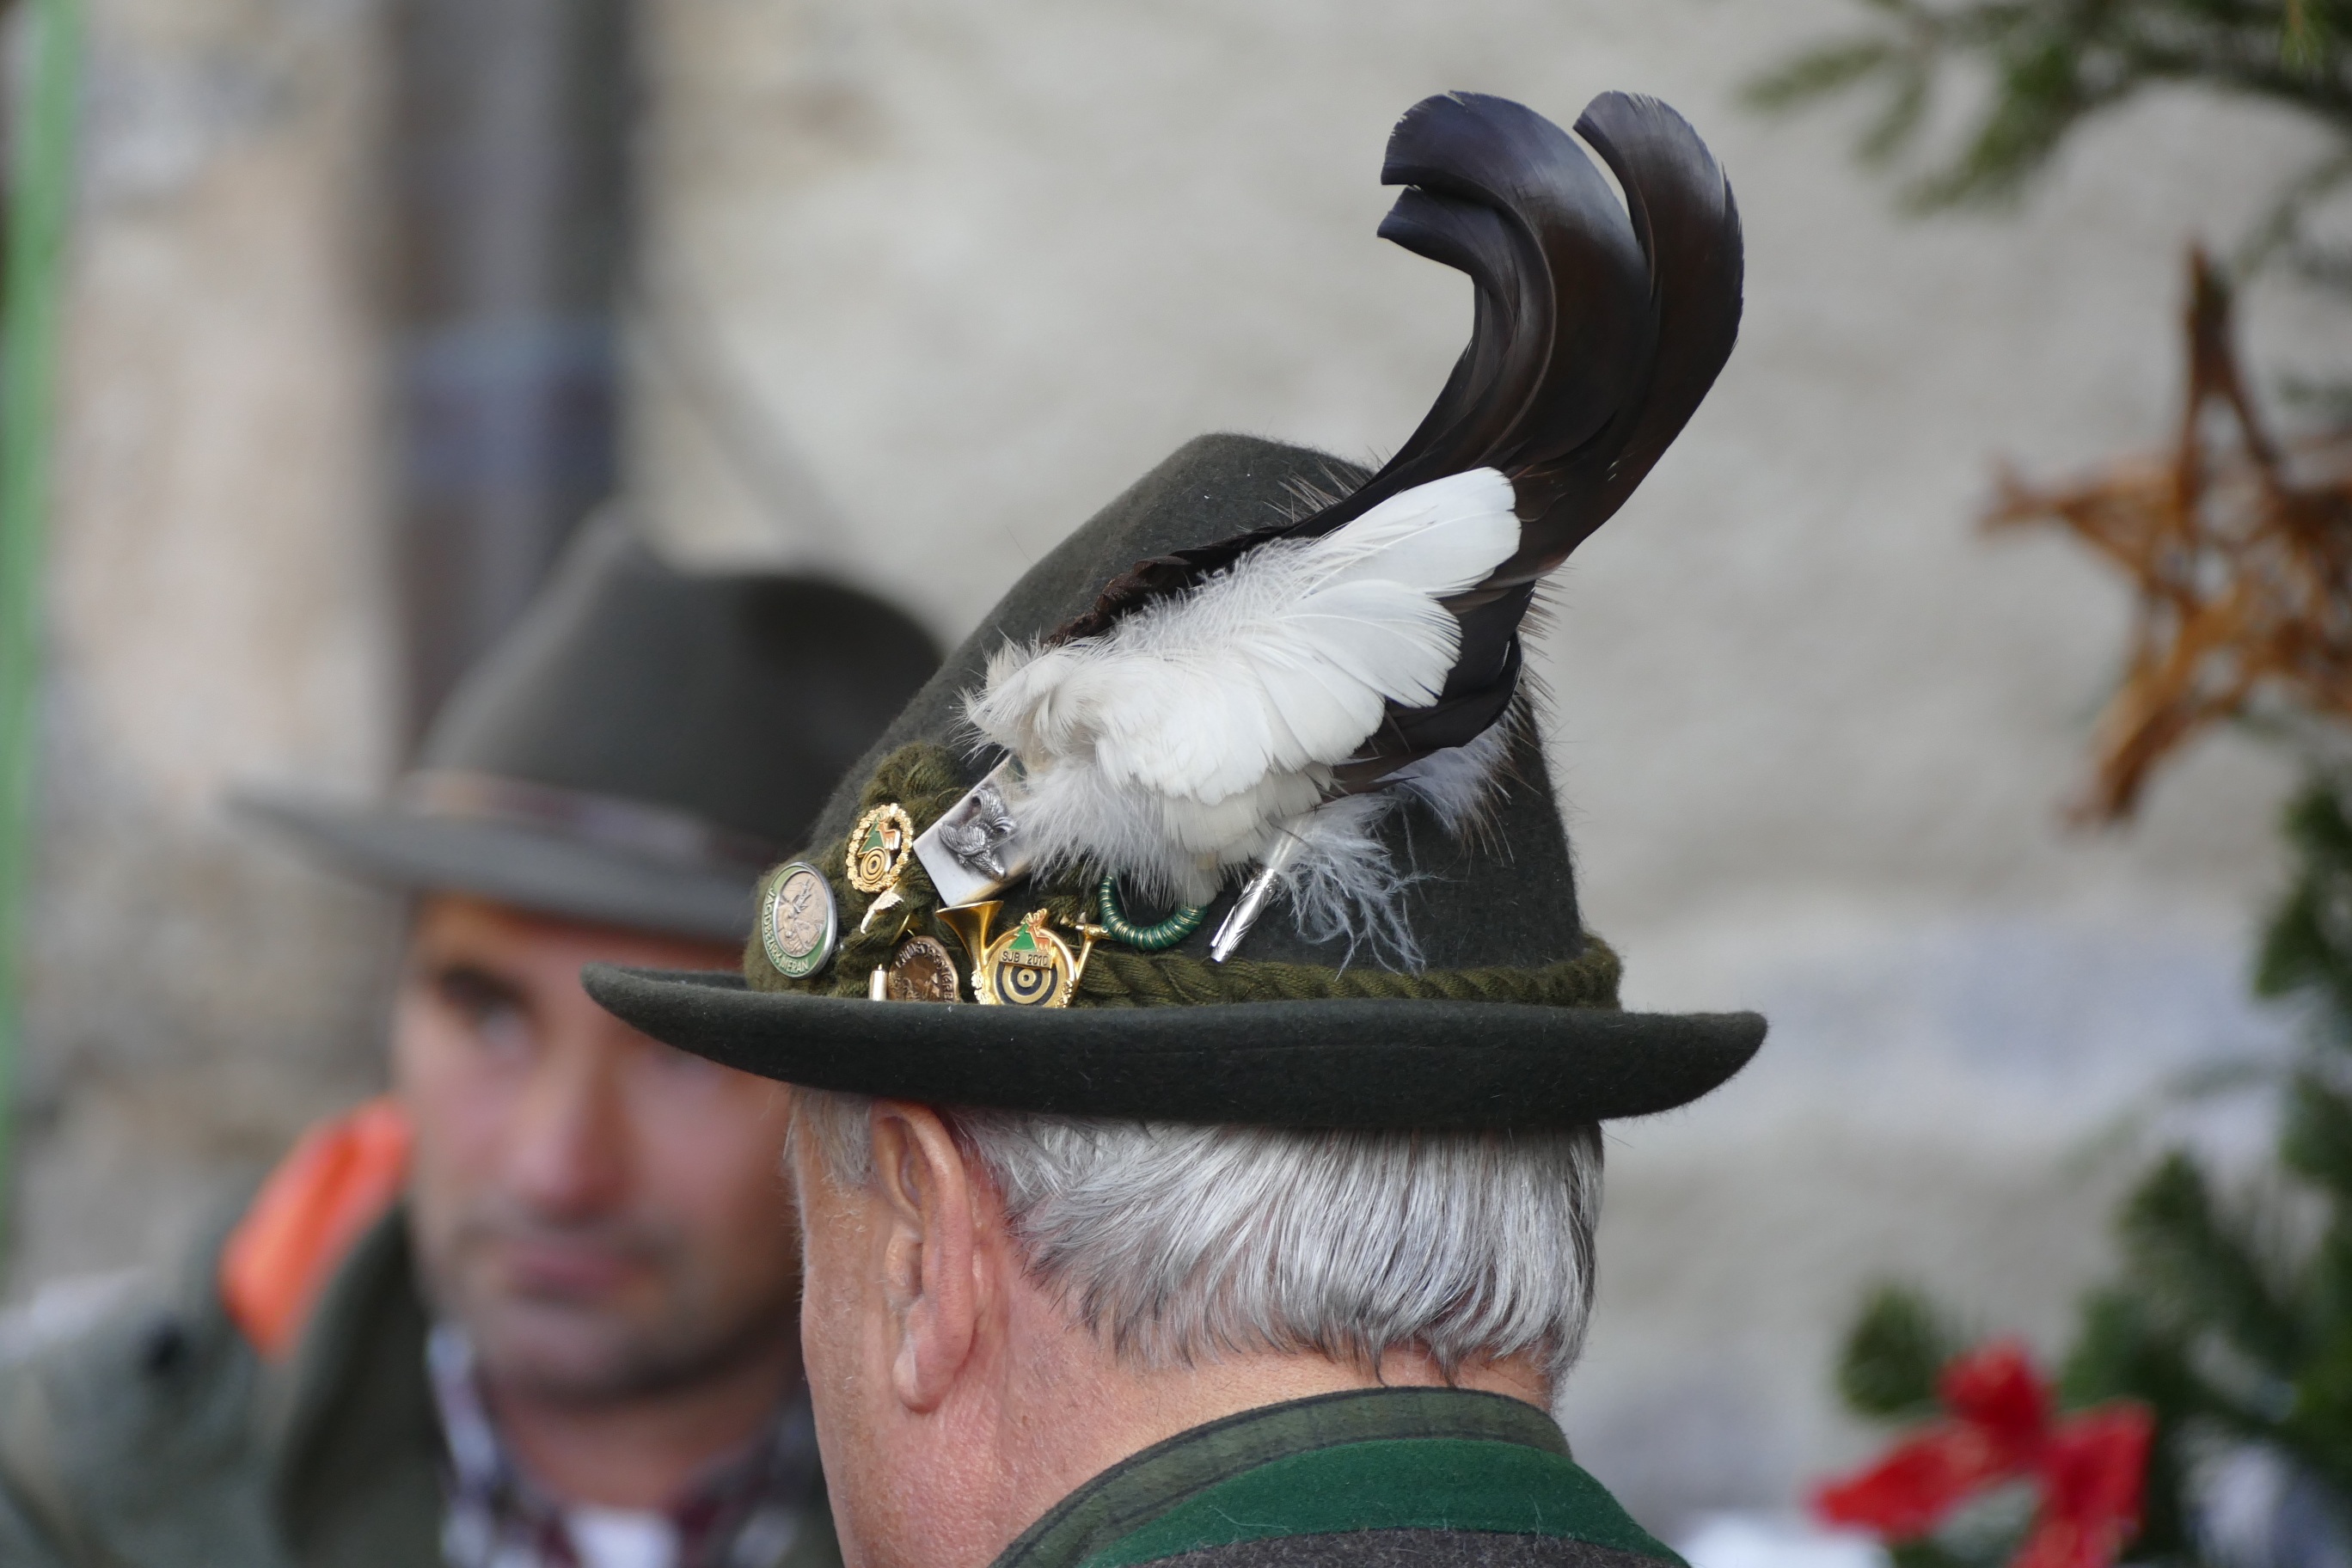
tree, bird, beak, hat, feather, headgear, head, bavaria, tradition, costume, folk festival, year market, contactors